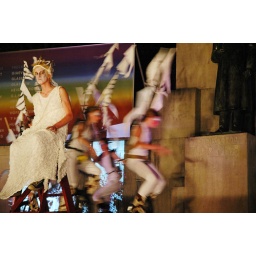
Icarus try-out tijdens Kleuren van de Nacht in Sonsbeek door Circus Poehaa